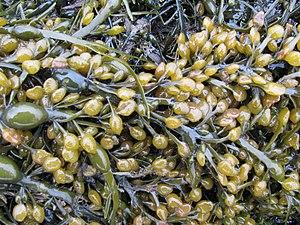
Ascophyllum nodosum. Réceptacles (organes reproducteurs)
Ascophyllum nodosum, aussi dite Goémon noir, algue noueuse, robert, favach et dont le nom est parfois francisé au Québec en Ascophylle noueuse, est une espèce d'algue de la classe des Phaeophyceae.